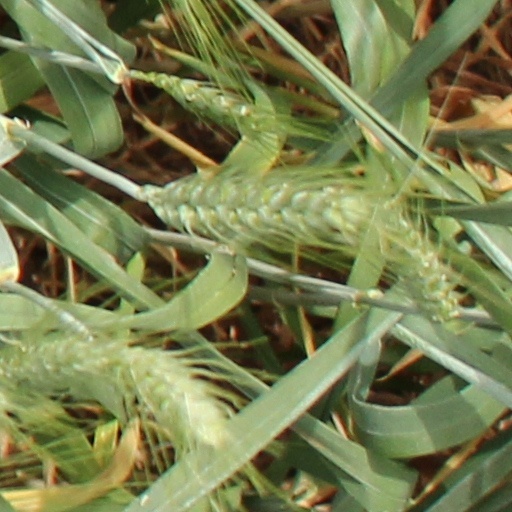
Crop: wheat